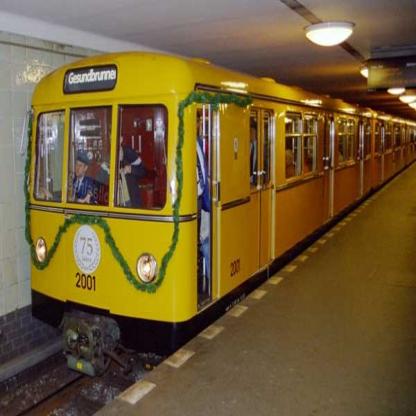
Scene: Indoor